Tabley House

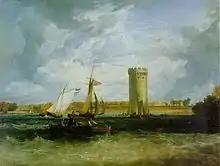
A painting of a lake with choppy waves, a sailing boat and a tall round tower

On each side elevation there are central canted bay windows. The middle floor has arched windows on the west front, while the corresponding windows on the east front are blind. On each side of the house are two-storey pavilion wings joined to the main block by quadrant (curved), single-storey corridors. Each pavilion is symmetrical and identical, built in brick with stone dressings. Each is in three bays, the central bay forming a canted bay window. Again, the windows are sashes.